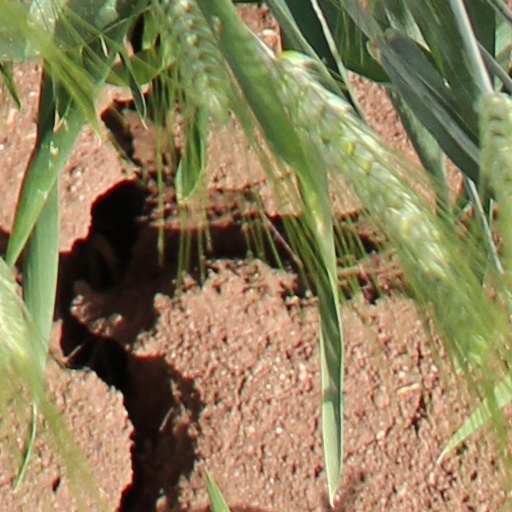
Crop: wheat